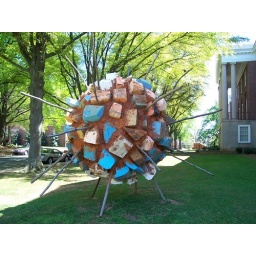
This ball appeared in front of our life sciences building one morning, much to our dismay and making fun of it..